Luke Darcy

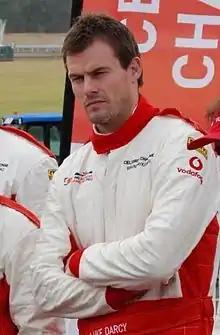
Darcy at the celebrity race at Australian Formula 1 Grand Prix in Melbourne

Luke Darcy (born 12 July 1975) is a former Australian rules footballer who played with the Western Bulldogs in the Australian Football League (AFL) and now works for the Seven Network and Triple M covering the AFL and the Olympics.